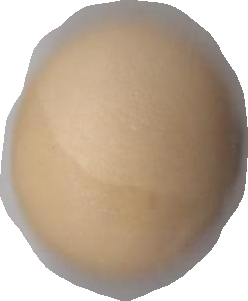
Variety: Dega